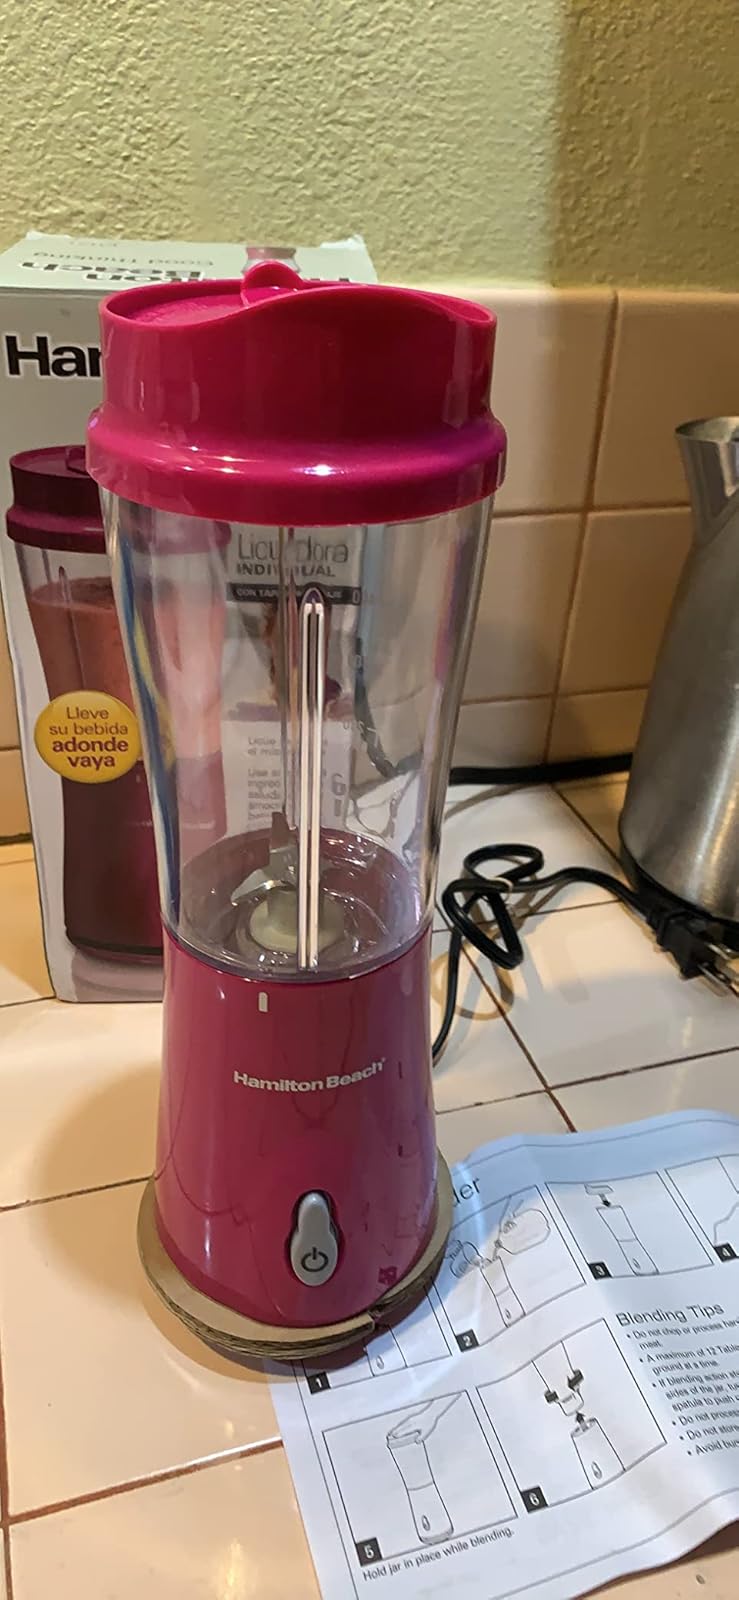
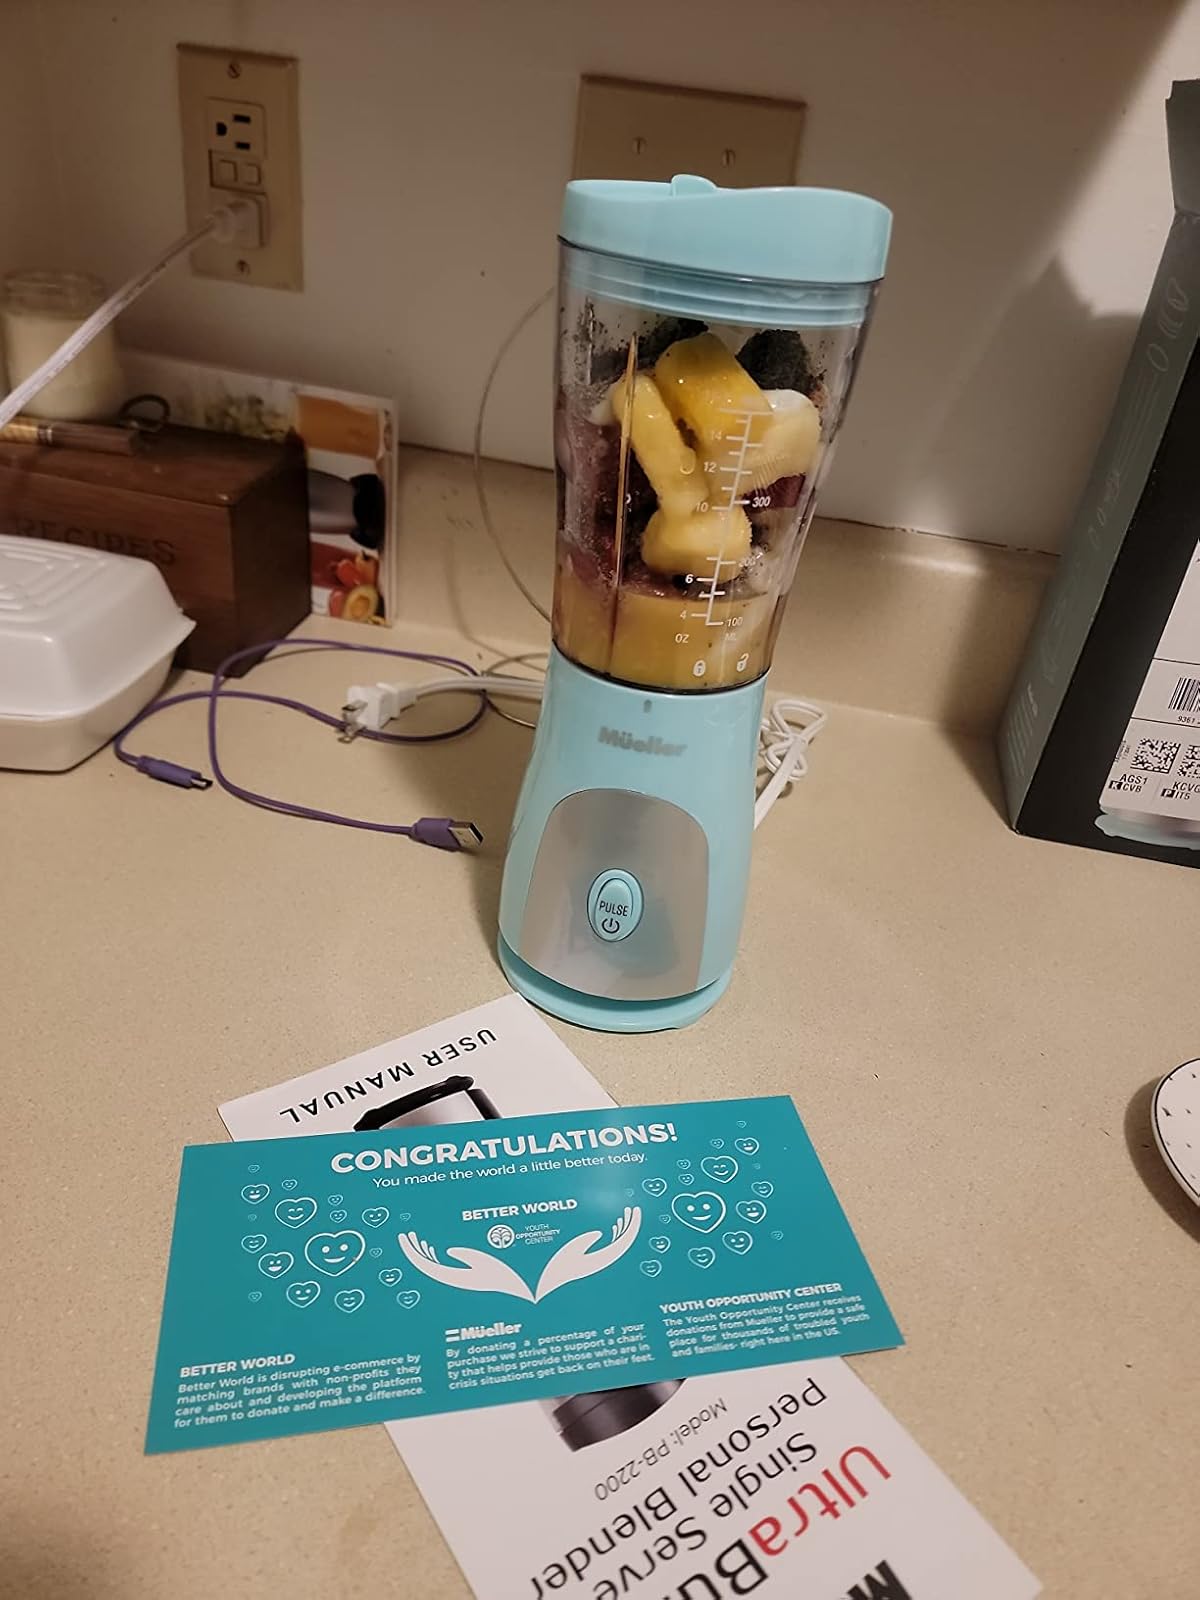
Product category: items_blender
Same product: no